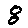
Label: 8